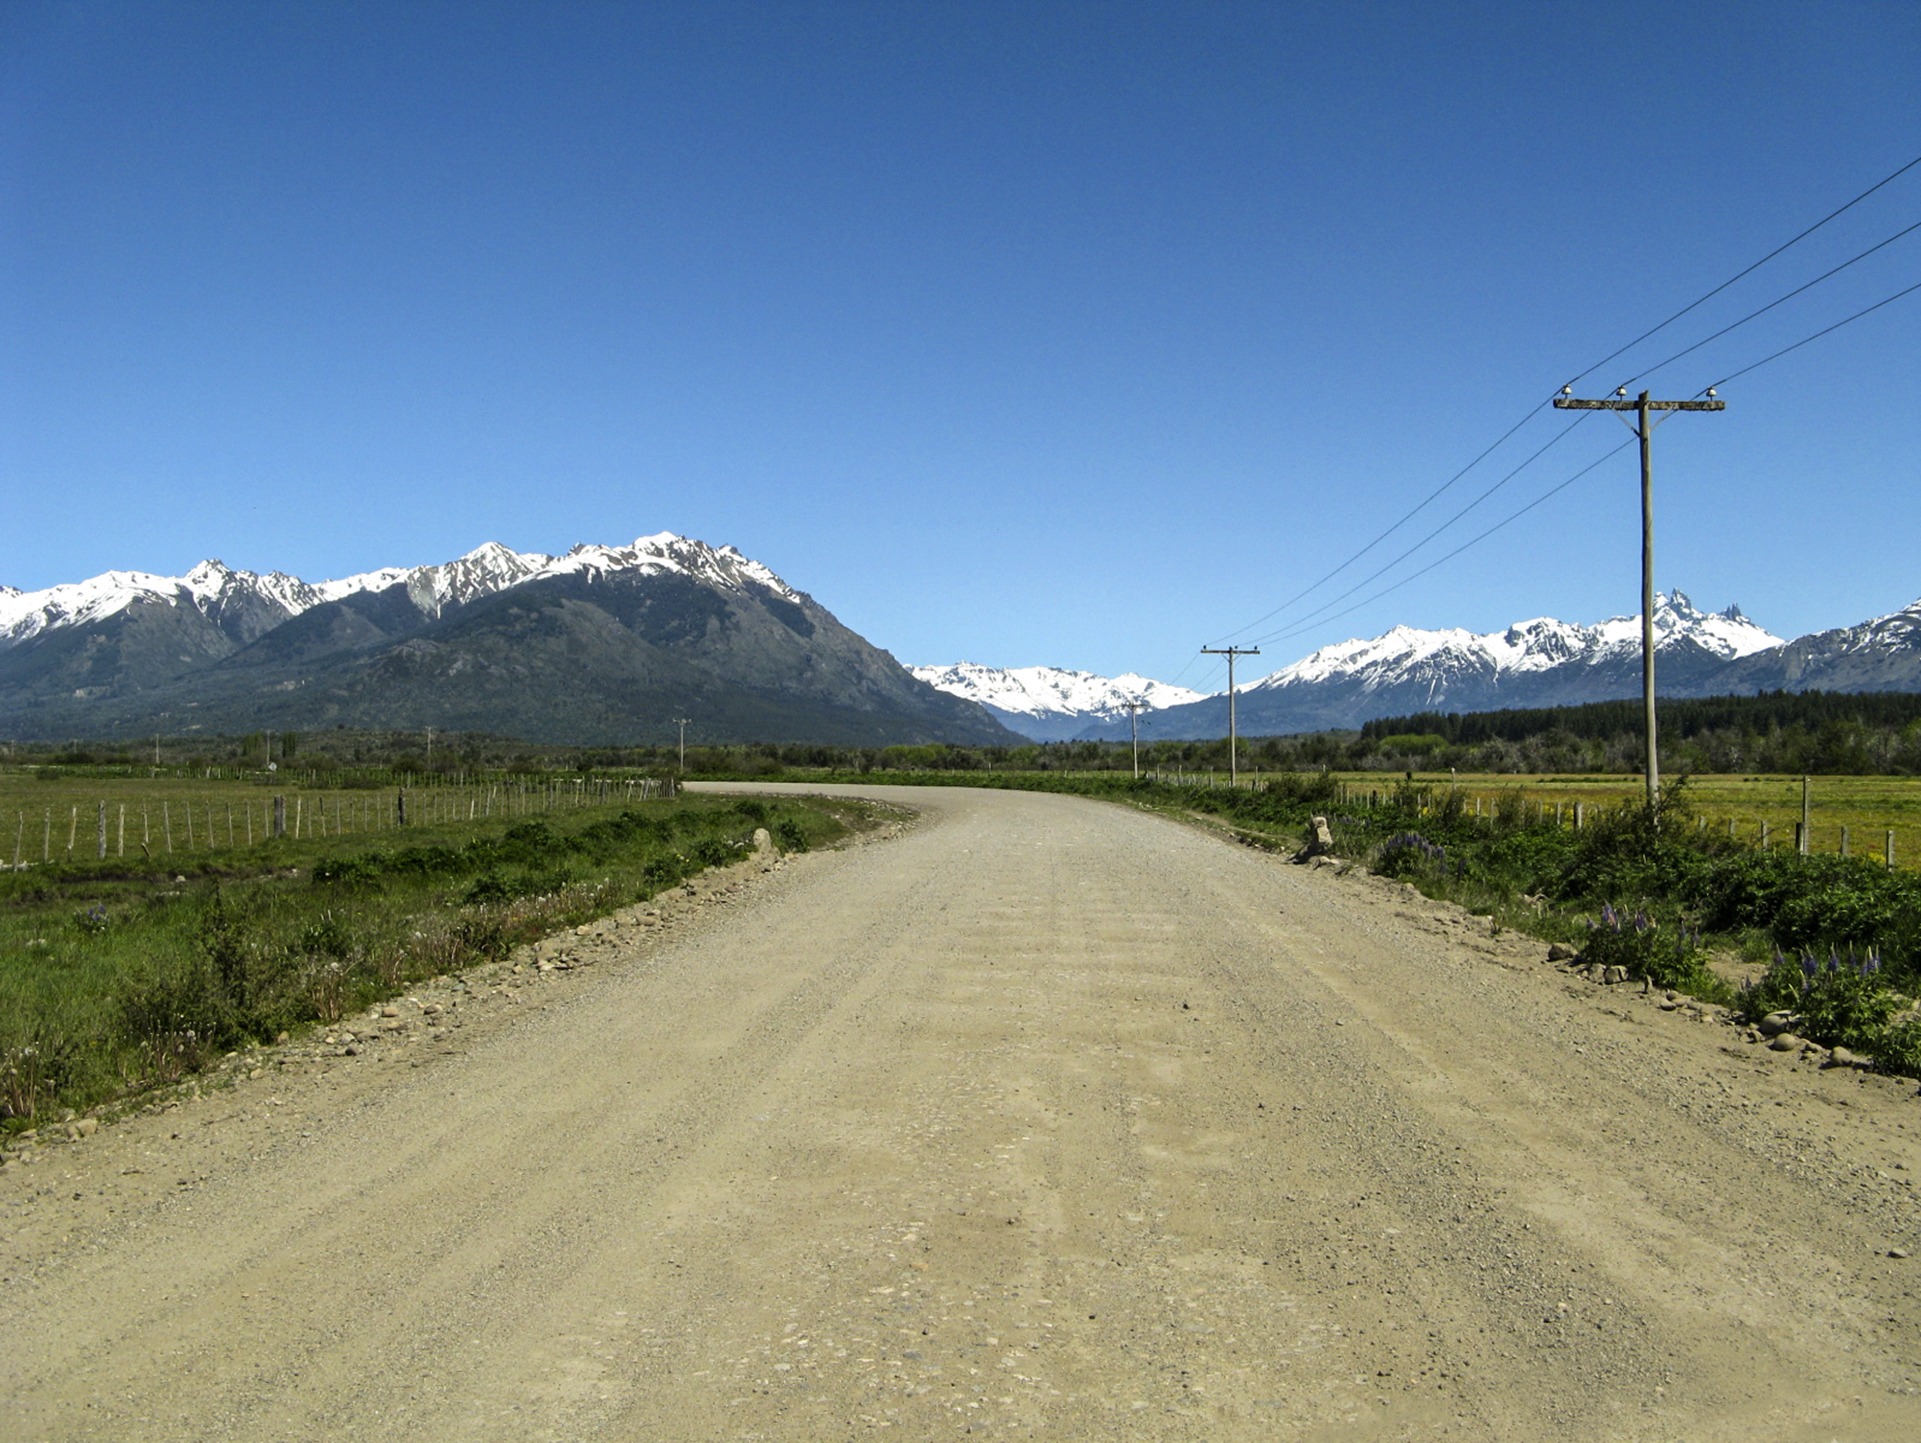
landscape, nature, outdoor, wilderness, mountain, road, prairie, hill, highway, valley, land, mountain range, dirt road, wild, environment, scenic, natural, scenery, ridge, plain, snow capped, roadway, mountains, infrastructure, plateau, rural area, country side, mountain pass, mountainous landforms, nonbuilding structure